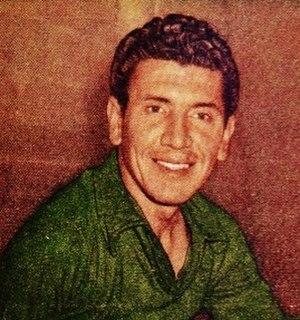
Raúl Pedro Sánchez Soya, né le 26 octobre 1933 à Valparaíso et mort le 28 février 2016 à Santiago, est un joueur de football international chilien, qui évoluait au poste de défenseur.